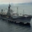
Label: ship